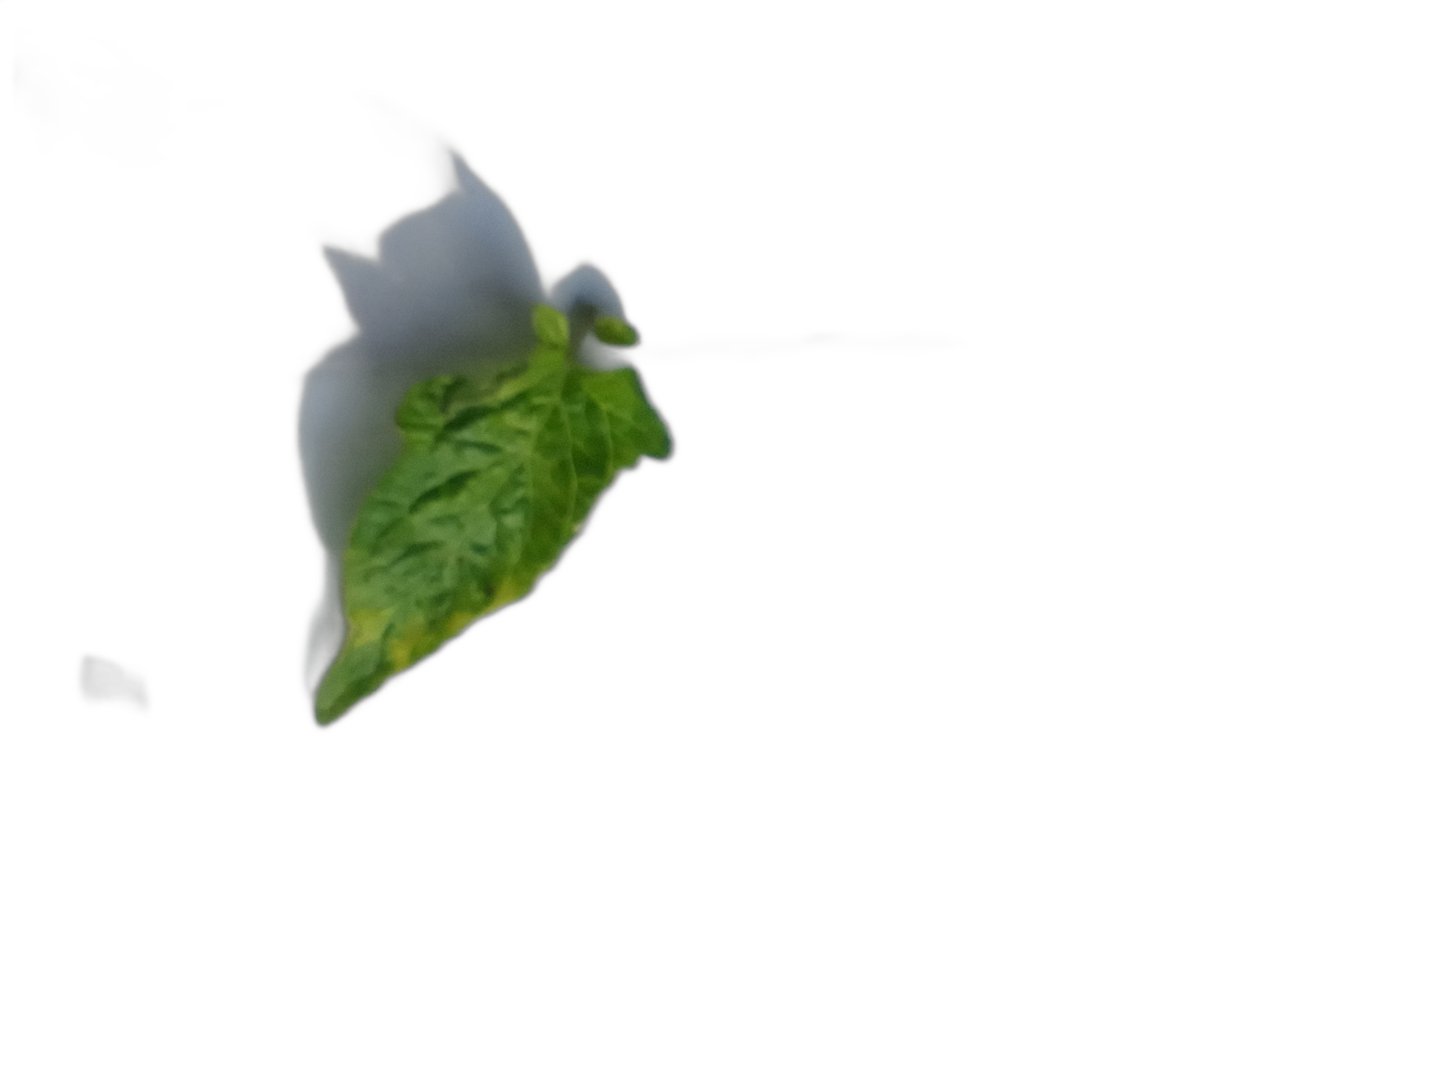
Crop: Tomato
Label: Spot